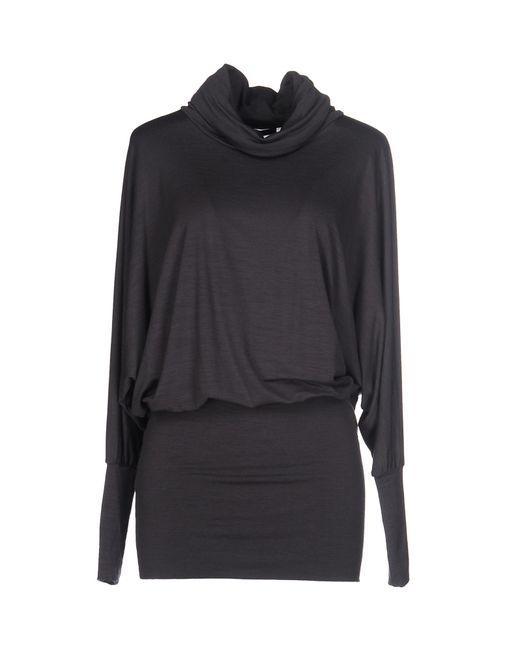
Loose Fit Oberteil und Rock mit vollen Ärmeln für Damen